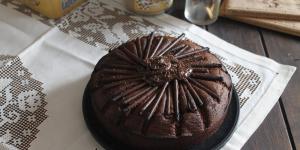
tarta mikado